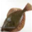
Label: flatfish